Sydney Olympic Park ferry wharf

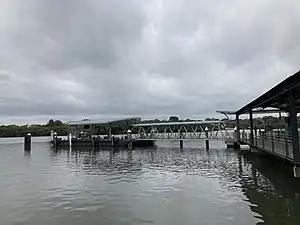
Wharf in December 2022

Sydney Olympic Park ferry wharf is located on the southern side of the Parramatta River serving the Sydney suburb of Wentworth Point.